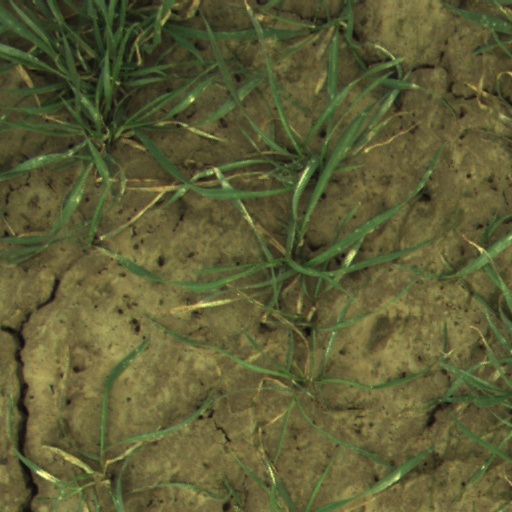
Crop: wheat